The Boy and the Beast

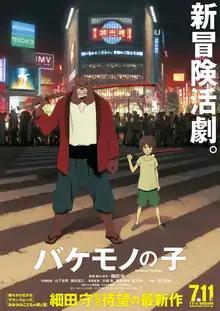
Theatrical release poster

is a 2015 Japanese animated adventure fantasy film written and directed by Mamoru Hosoda. The film stars the voices of Kōji Yakusho, Aoi Miyazaki, Shōta Sometani, Suzu Hirose, Kazuhiro Yamaji, Mamoru Miyano, Kappei Yamaguchi, Keishi Nagatsuka, Kumiko Asō, Haru Kuroki, Sumire Morohoshi, Momoka Ōno, Masahiko Tsugawa, Lily Franky and Yo Oizumi. It was released on July 11, 2015. It won Animation of the Year at the 37th Japan Academy Prizes and grossed at the Japanese box office.